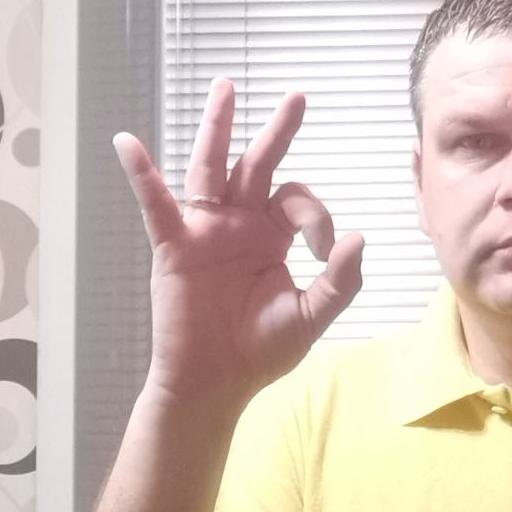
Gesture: ok